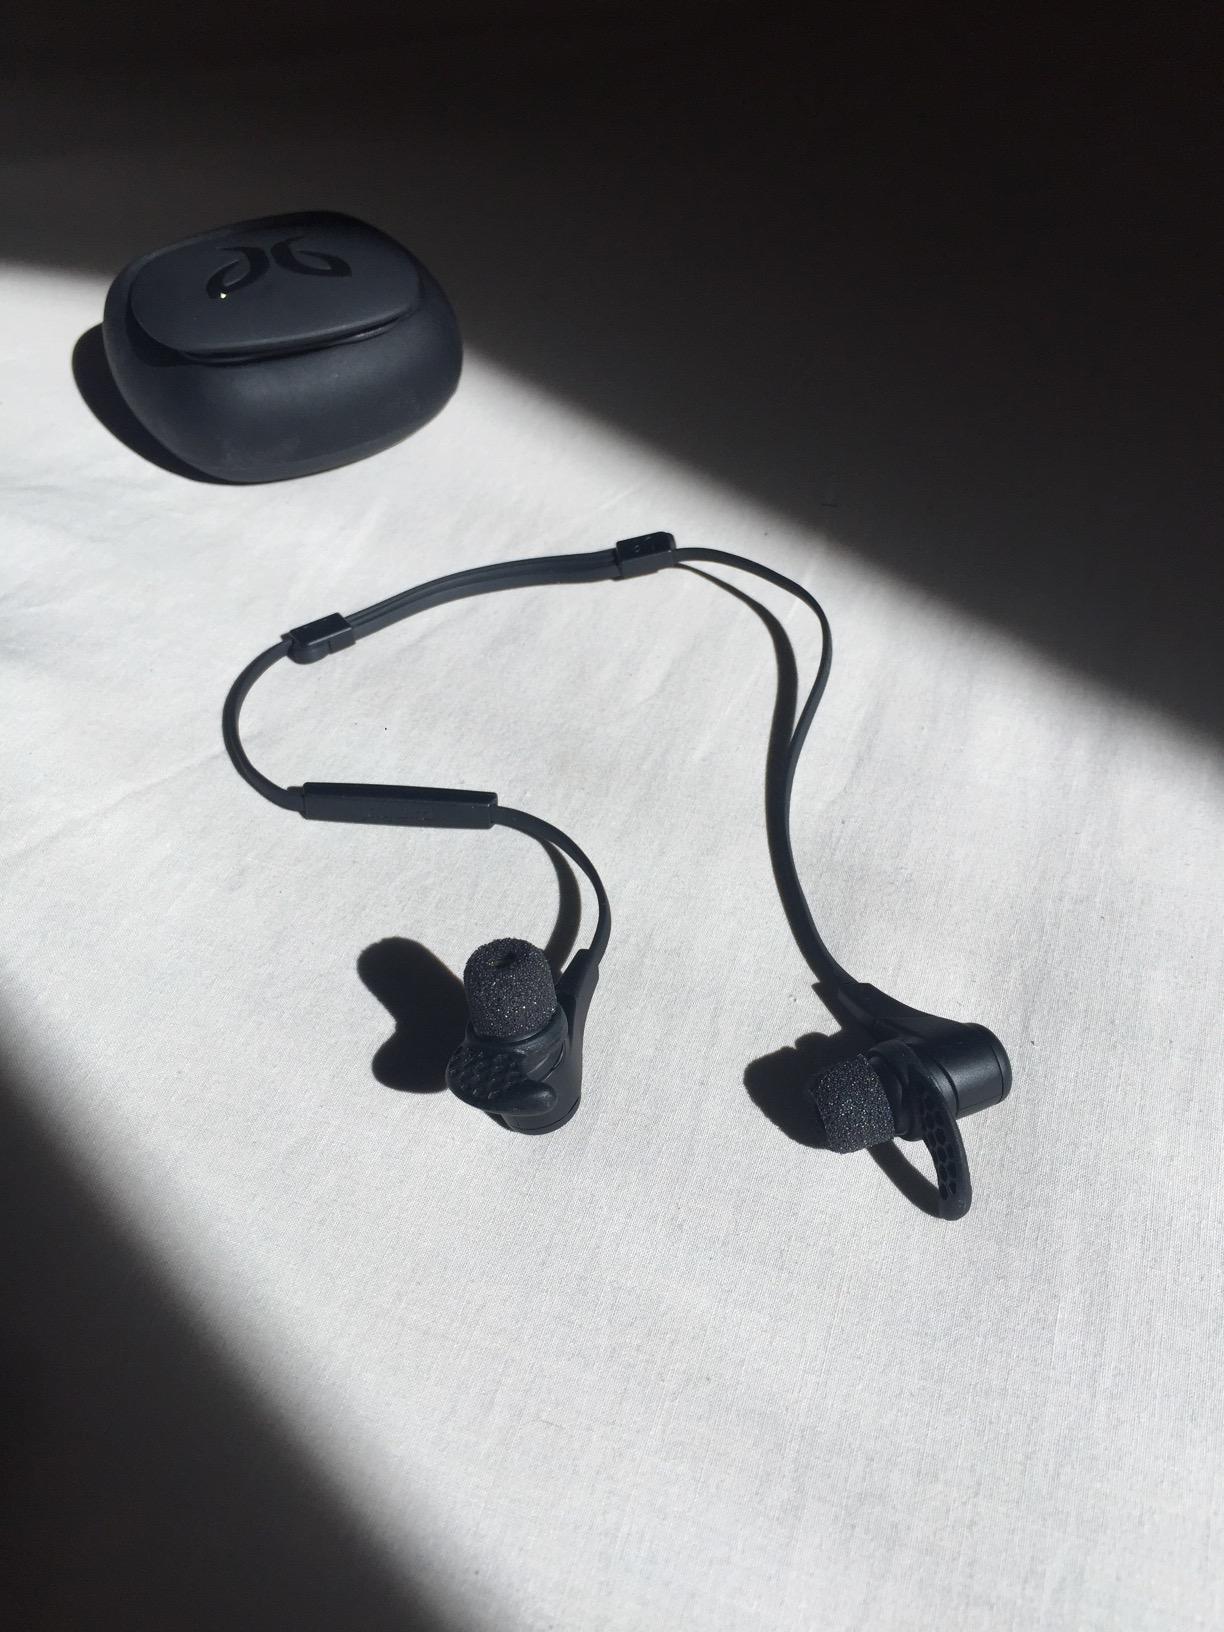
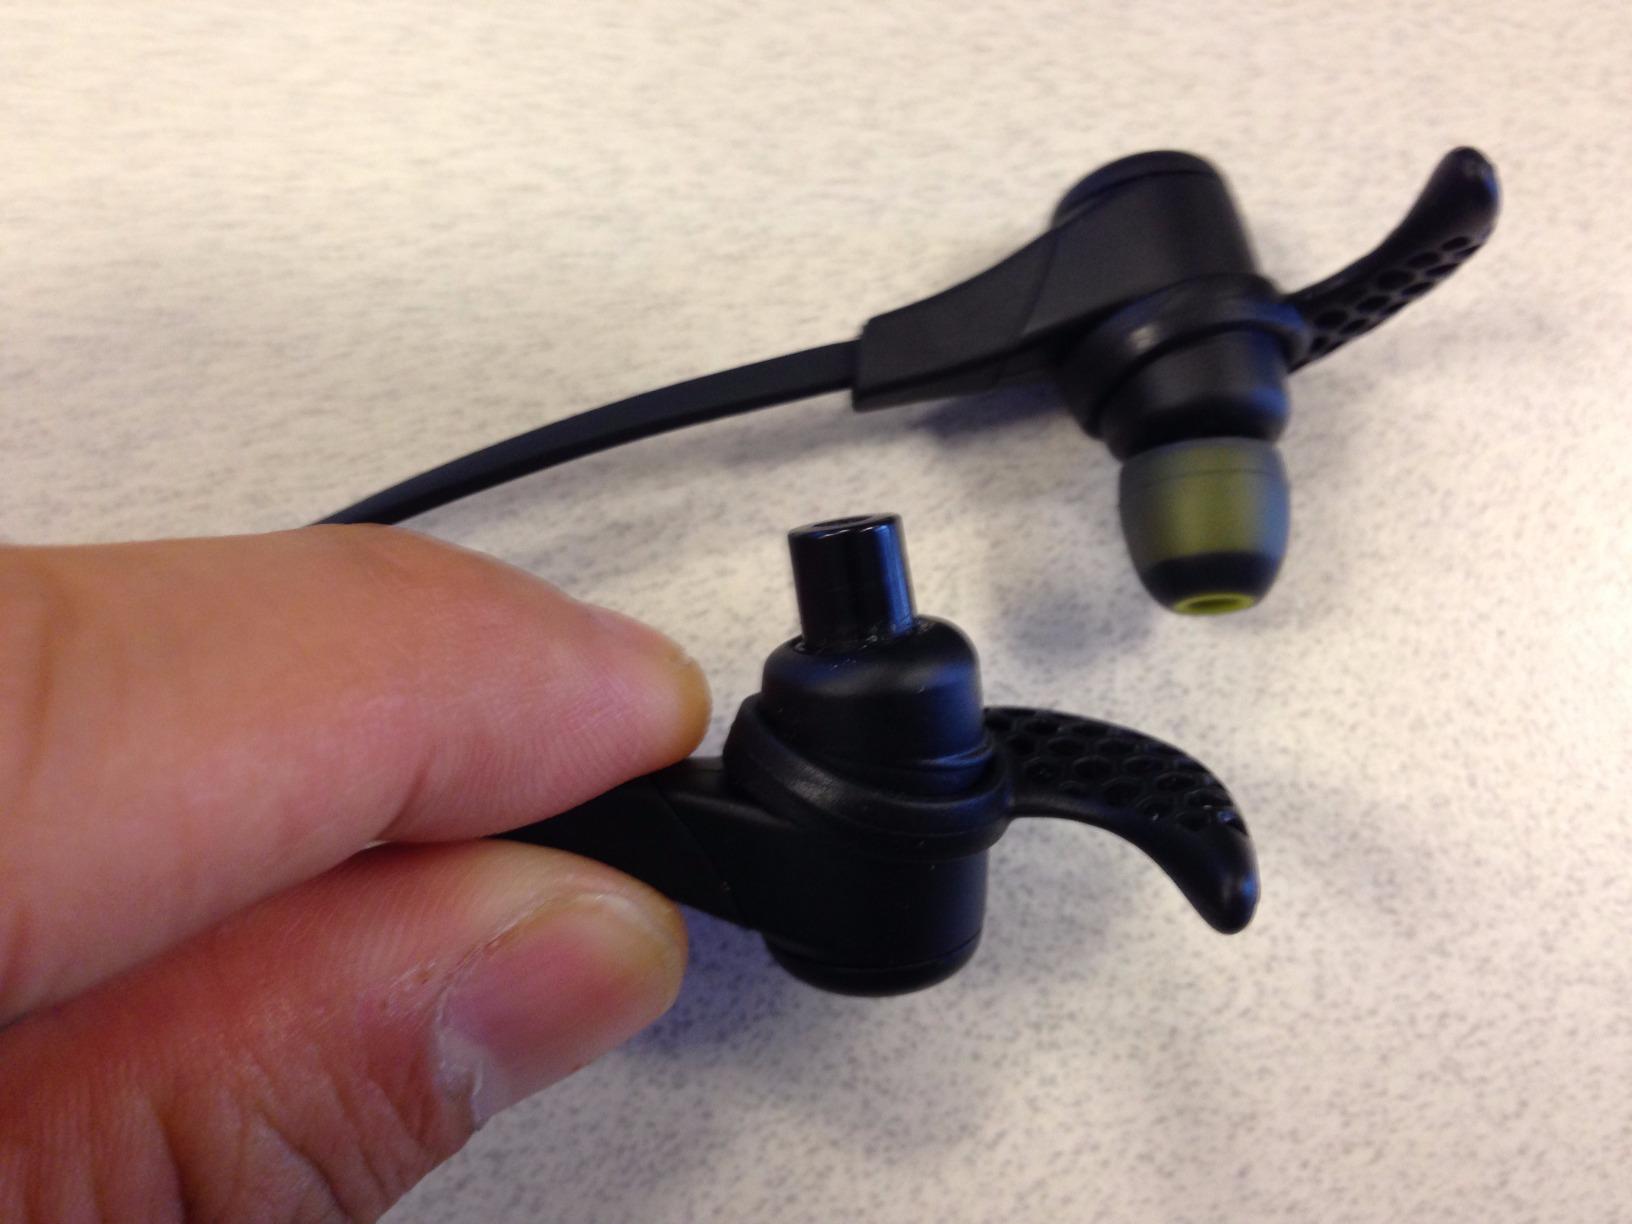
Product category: headphones
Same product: yes